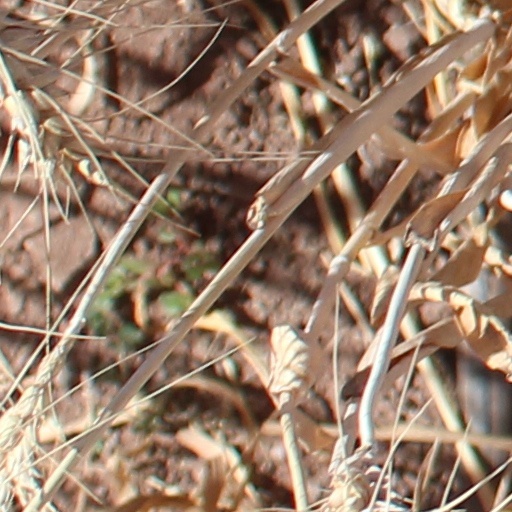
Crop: wheat